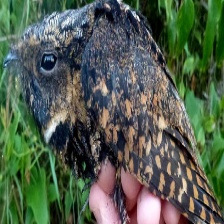
Species: EASTERN WIP POOR WILL
Scientific name: ANTROSTOMUS VOCIFERUS